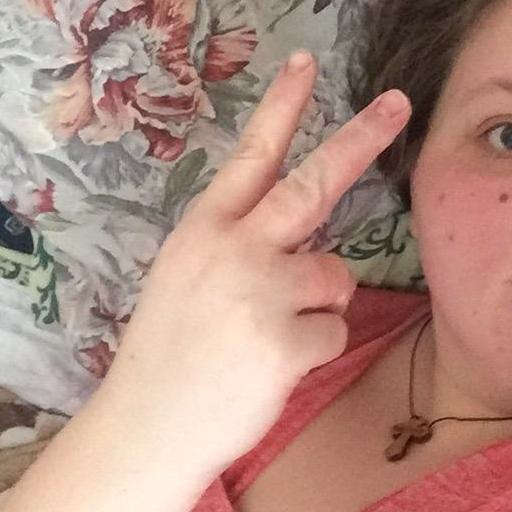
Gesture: peace_inverted